Turkey–United States relations

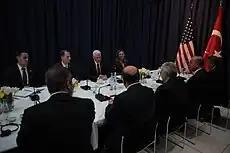
"Vice President" Mike Pence: "Turkey must choose, Does it want to remain a critical partner in the most successful military alliance in history, or does it want to risk the security of that partnership by making such reckless decisions that undermine our alliance?" "Vice president" Fuat Oktay, "The United States must choose. Does it want to remain Turkey's ally or risk our friendship by joining forces with terrorists to undermine its NATO ally's defence against its enemies?"

According to "The Economist", Turkish-American relations sank to their lowest in over 40 years in October 2017. Turkey moved to establish safe zone (Syria). Turkey performed the Operation Olive Branch (25 March 2018 – 9 August 2019) against the YPG. Turkey established the Northern Syria Buffer Zone. On Aug 10, 2018, Trump tweeted that he would double tariffs (first Trump tariffs) on Turkish steel and aluminum using the "Section 232" which was imposed on countries whose exports threaten to impair national security. With both internal structural weaknesses and US sanctions, Economy of Turkey fall into Turkish economic crisis (2018–current). From October 9 to October 17, 2019, the Operation Peace Spring established the Second Northern Syria Buffer Zone. US lost trust in Turkey as the latter bombed its own military base at the Northern Syria Buffer Zone. On February 5, 2020, the US halted a secretive military intelligence cooperation program with Turkey against the Kurdistan Workers' Party (PKK), which was listed as a terrorist organization by the US and Turkey. Turkey had observation posts in the Idlib demilitarization (2018–2019) zone which held more than 3,000,000 internally displaced Syrians (more than half of them children). On February 27, 2020, Syrian forces attacked Turkish forces at the Idlib demilitarization (2018–2019) zone, and military separation between the forces became public after a senior US State Department official argued with the Pentagon over Turkey's request for two Patriot batteries on its southern border. The request was confirmed by Turkish Defense Minister Hulusi Akar. On October 12, 2023, President Biden declared "particularly the actions by the Government of Turkey to conduct a military offensive into northeast Syria, undermines the campaign to defeat the Islamic State of Iraq and Syria, or ISIS, endangers civilians, and further threatens to undermine the peace, security, and stability in the region". Following this declaration President Biden reestablished Executive Order 13894 which stated Turkey is an unusual and extraordinary threat to the national security and foreign policy of the United States constituted by the situation in and in relation to Syria. Following the 2023 Ankara bombing on October 1, 2023, Turkish intelligence officials established that the assailants arrived from Syria, where they had been trained, by paragliders. Six days before the declaration, on October 5, Turkey began bombing their facilities in Syria. CJTF–OIR downed a Turkish drone, while doing airstrikes on PKK militants around Hassakeh, which came within 500 m of American troops. A day before the executive order was made public, on October 11, Turkey declared to intensify strikes on the PKK in Iraq and Syria.